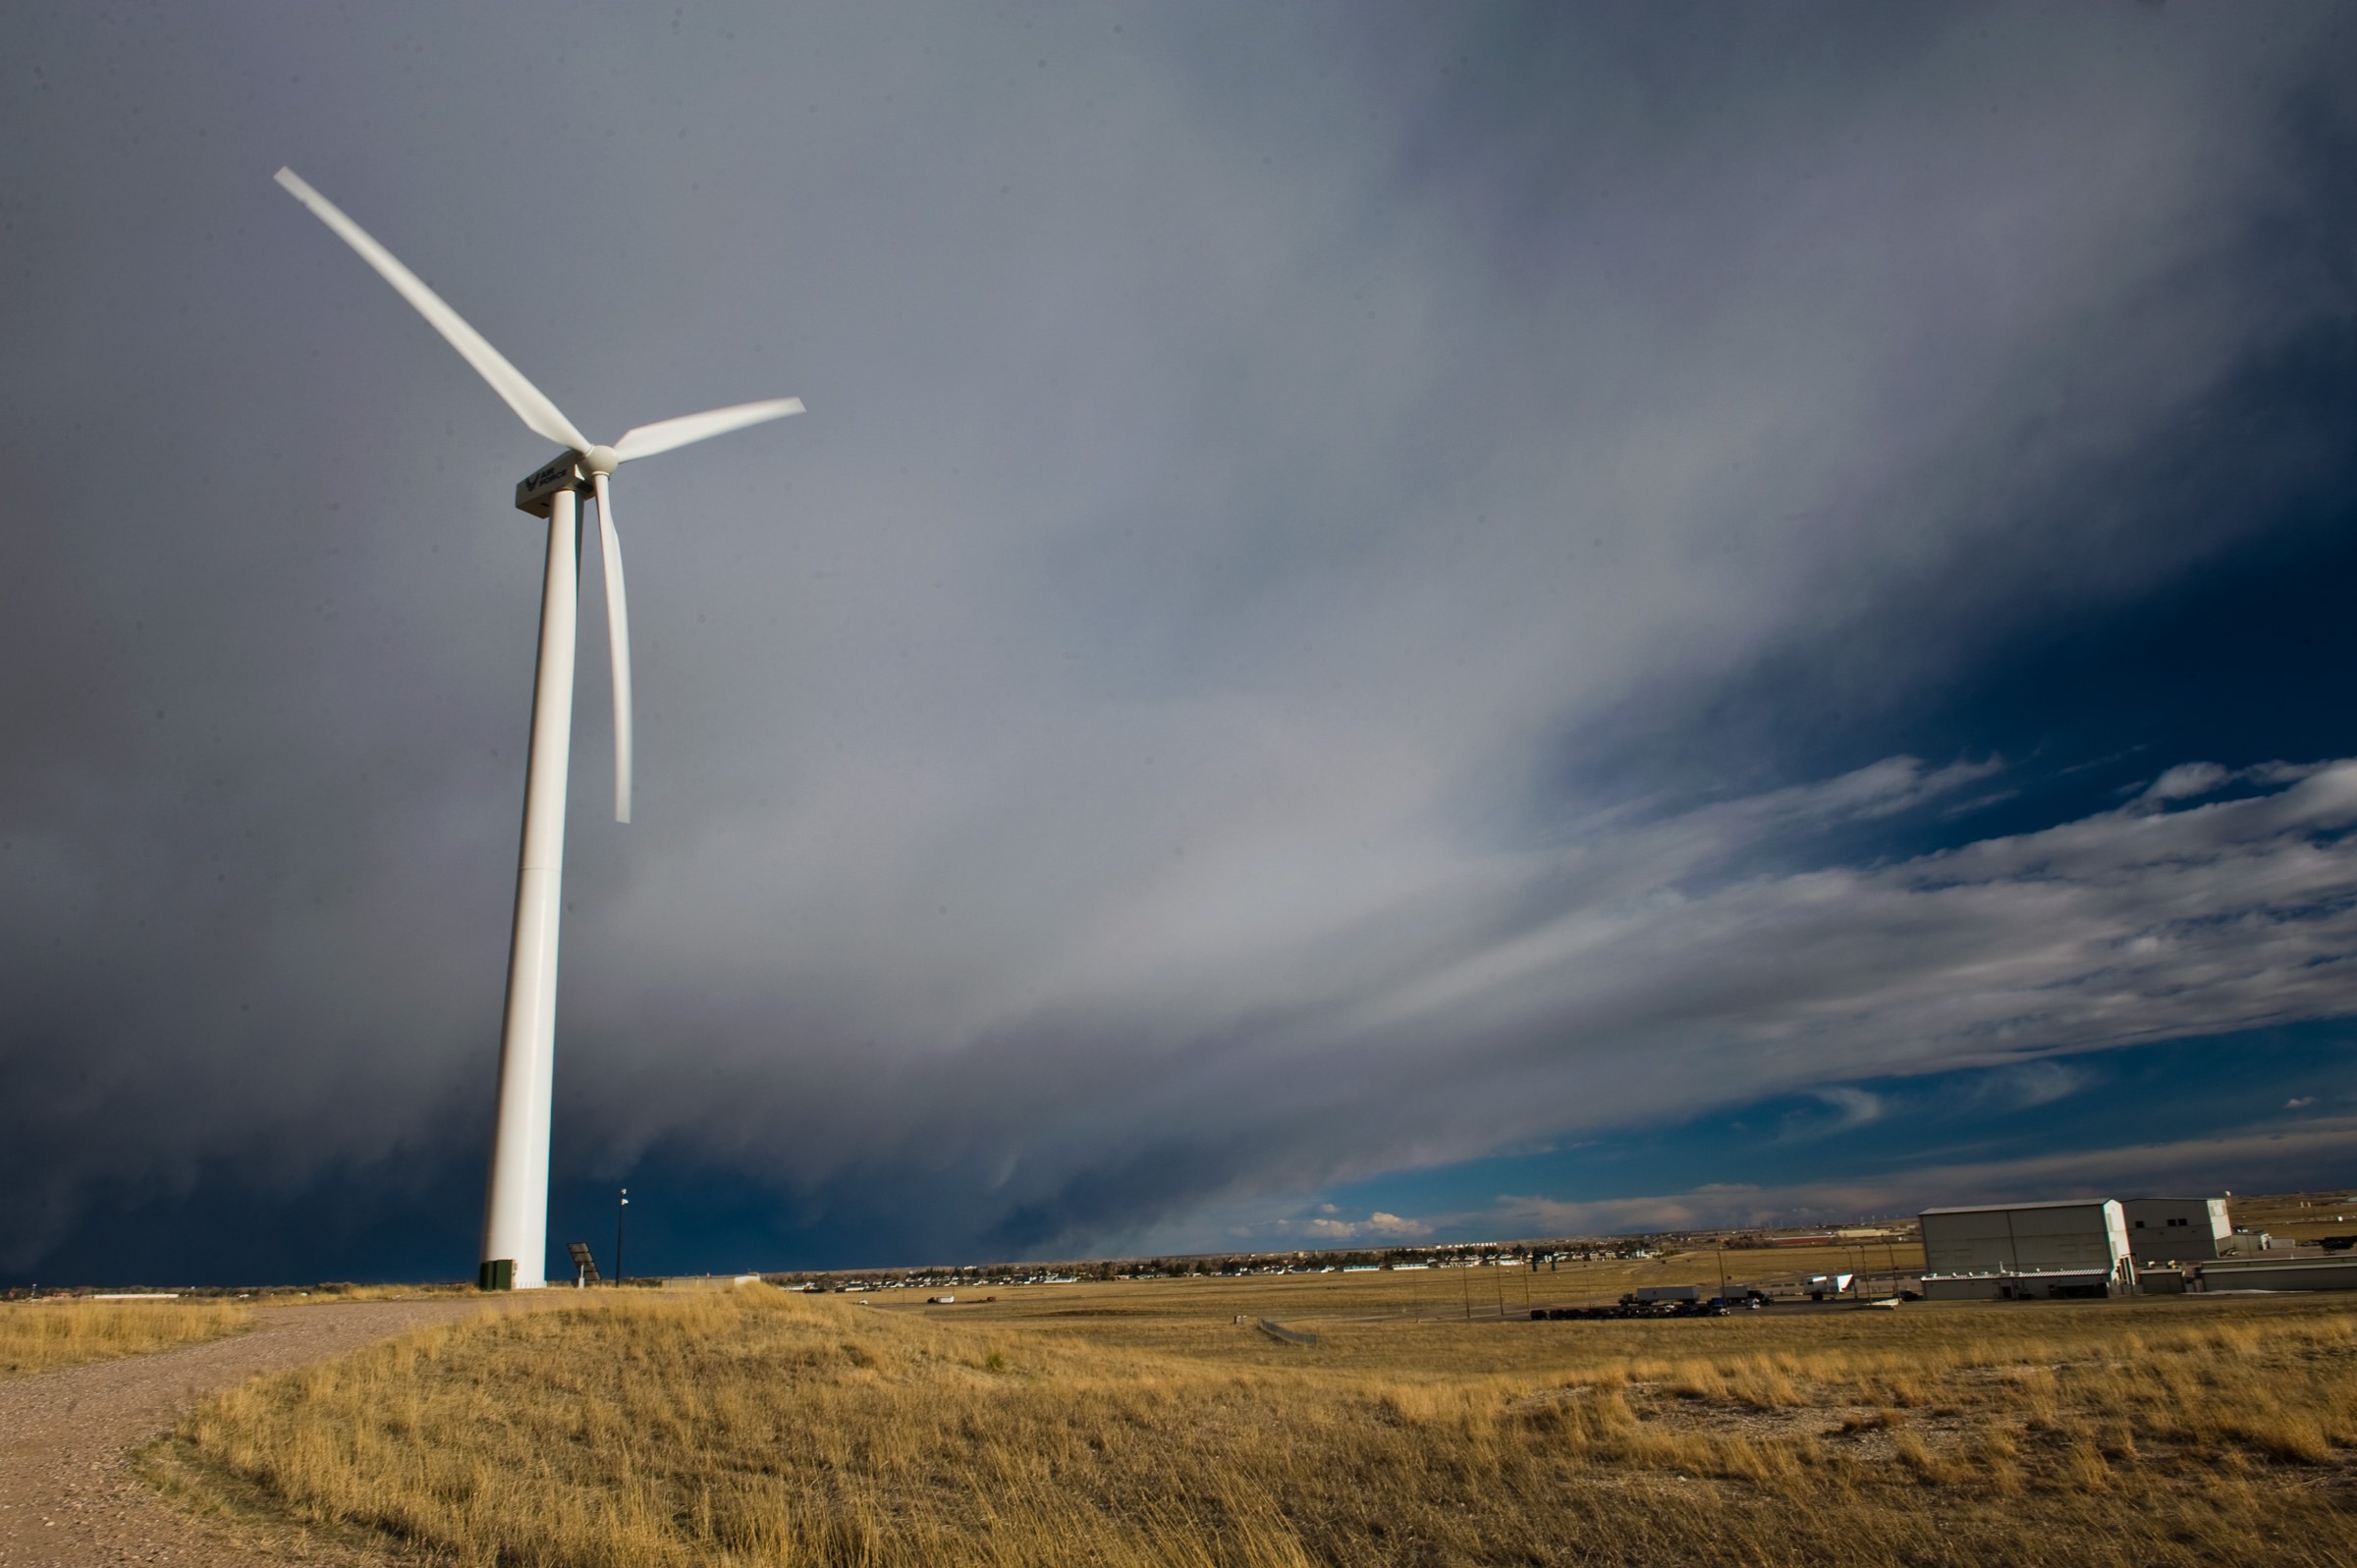
wyoming, landscape, wind turbine, electricity, power, electric, wind, sky, clouds, windmill, countryside, country, energy, ecological